Melissa Harris-Perry (TV program)

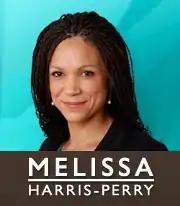

Melissa Harris-Perry (also abbreviated MHP) is a current affairs and political commentary television program produced by MSNBC and hosted by African-American author and academic Melissa Harris-Perry. The program was broadcast from 2012 to 2016, and normally aired on weekend mornings. Harris-Perry had previously been a contributor and guest host for the network before the show was announced. The first episode debuted on February 18, 2012.